Aliens (1990 video game)

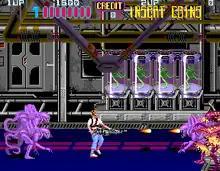
Gameplay screenshot

"Aliens" is primarily a side-scrolling shooter in which the player must defend against various Aliens, with certain parts of the game switching to a third-person rail shooter perspective. Players can play as either Ellen Ripley or Corporal Hicks, who both begin the game with a smart gun and can upgrade to other weapons such as flamethrowers and missile or grenade launchers. The player is given several health points, one of which is lost if the player is attacked by an Alien. The player loses a life if all the health points are lost, and the game ends if all the player's lives are depleted. Boss enemies are encountered at the end of each level, with the final boss being the Alien Queen, which the player fights with a power exoskeleton loader. A two-player mode is also available. The enemies range from standard ones seen in the films to specialized ones created exclusively for this game. When fighting the Alien Queen, two victorious outcomes are possible. In the first, the player simply opens the airlock, as in the 1986 film. If the player chooses, they can fight the Queen further, wearing her down until she bursts apart.